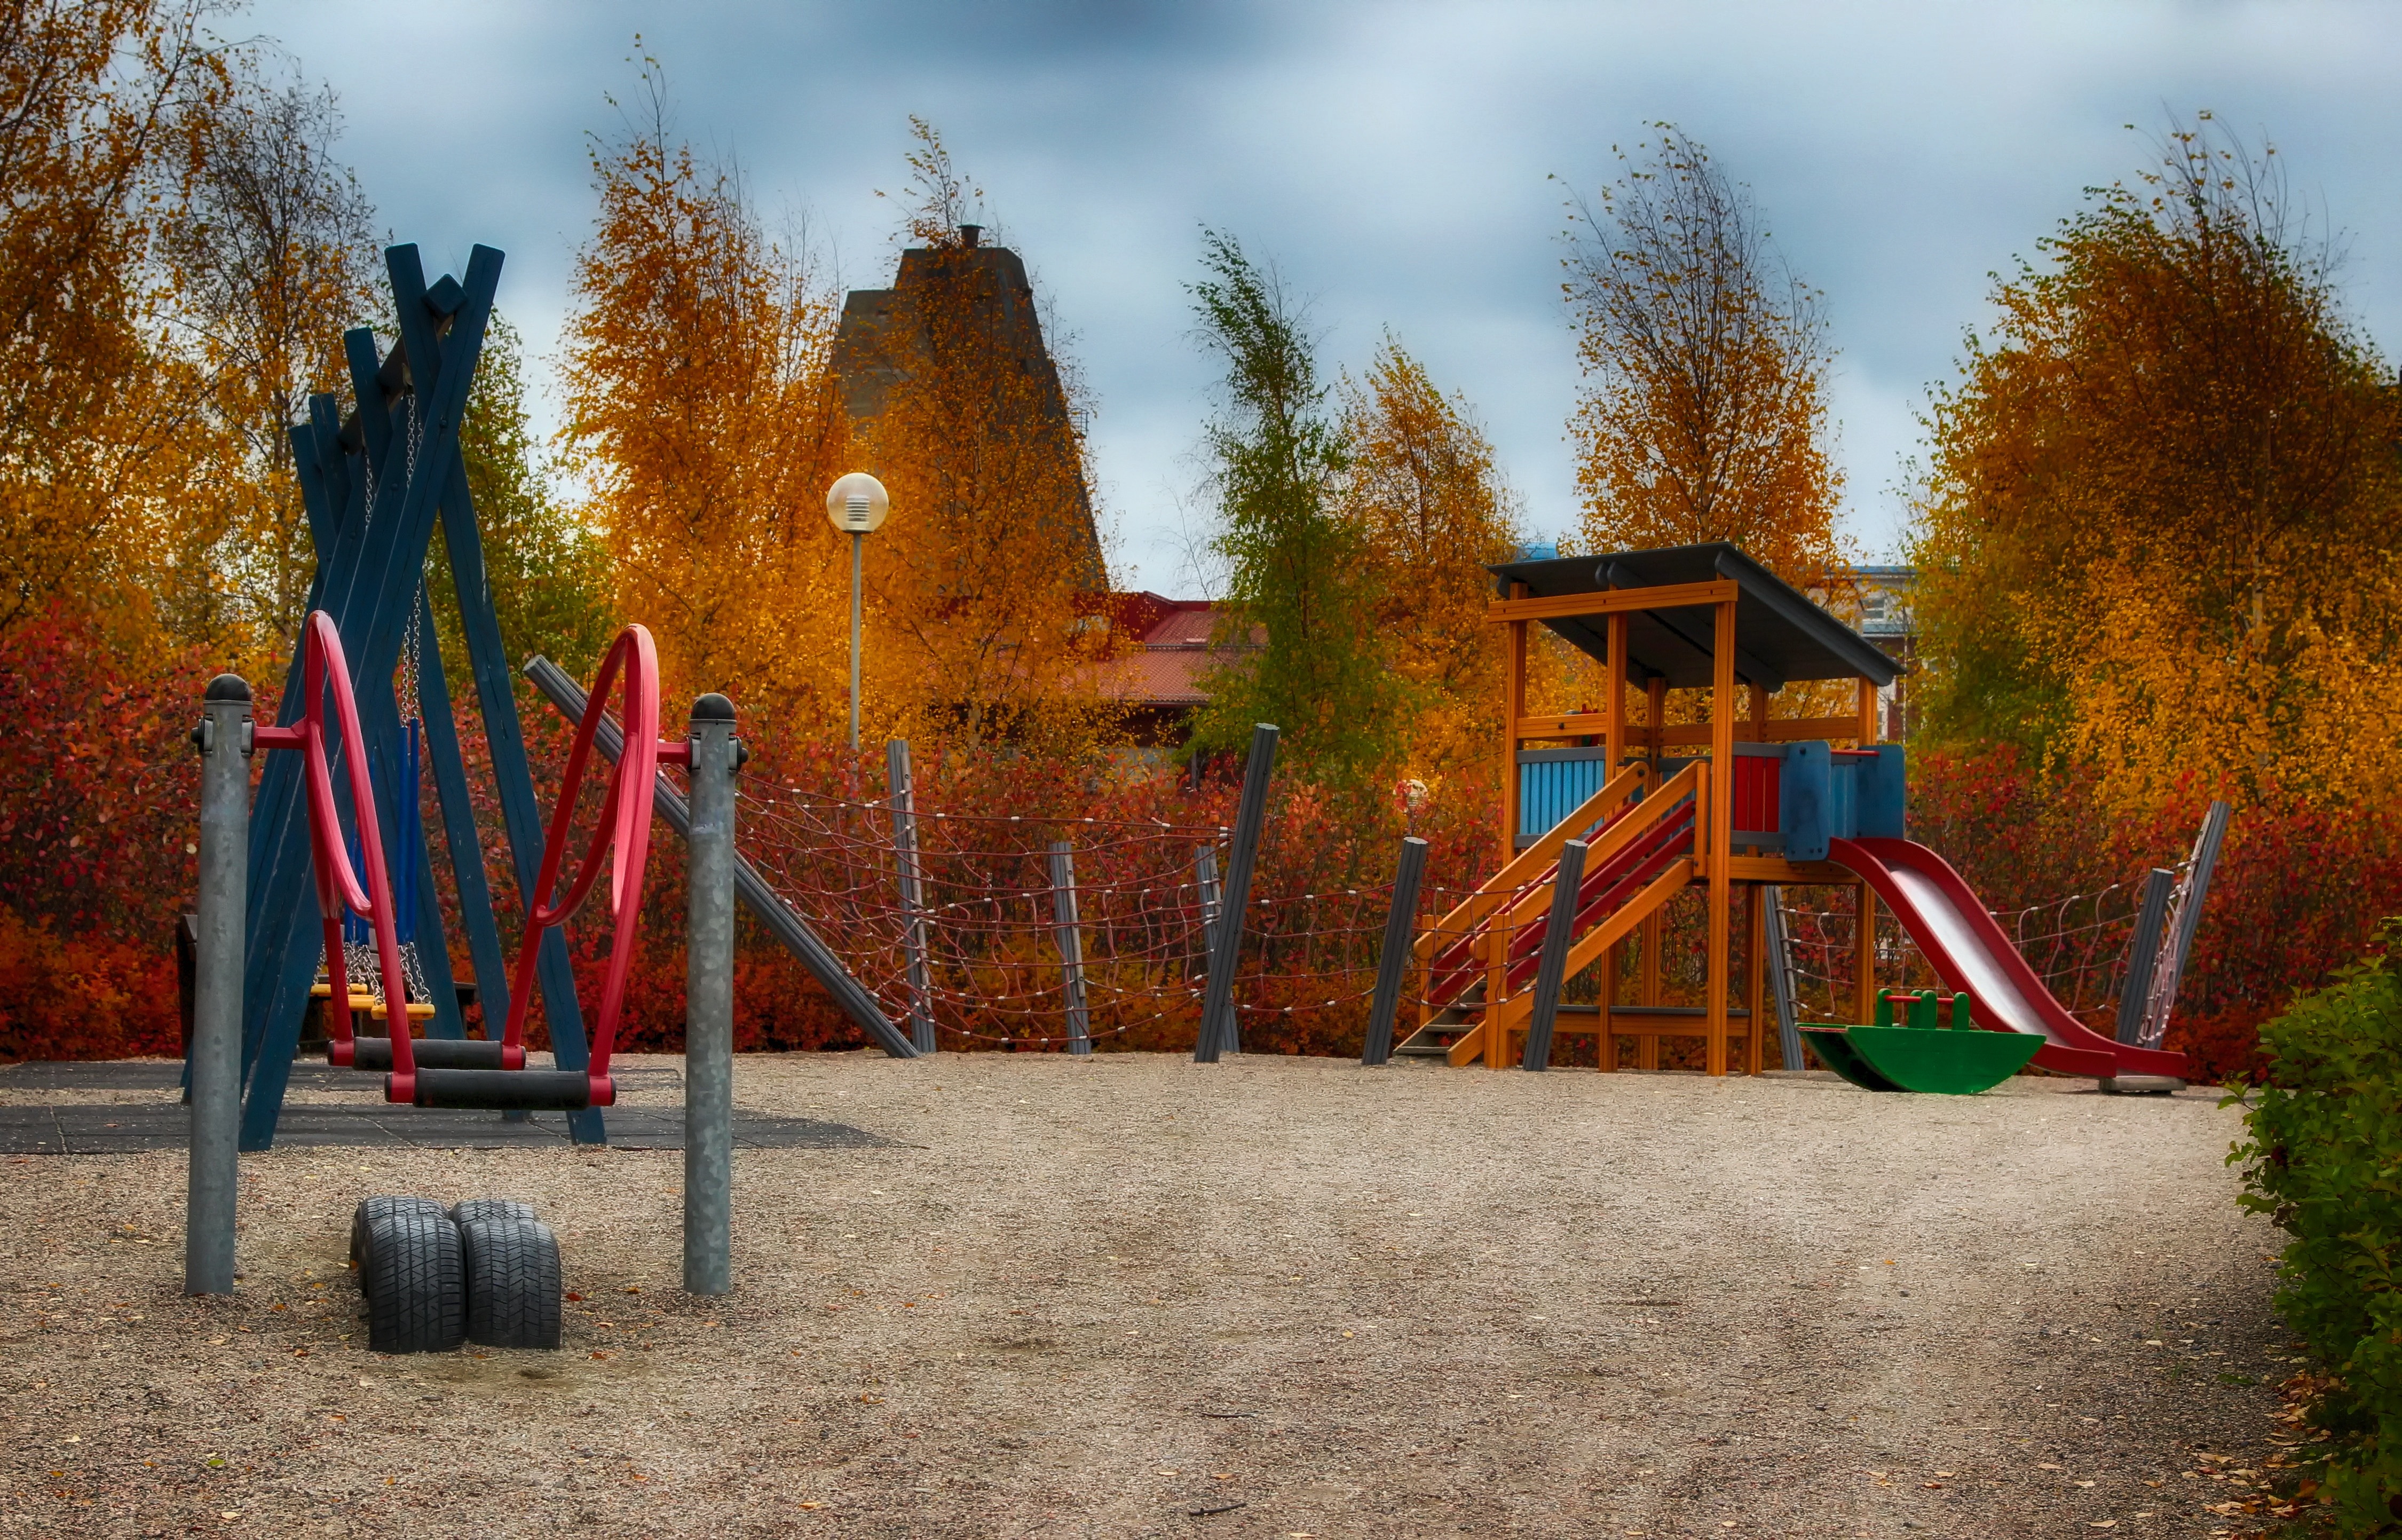
tree, sky, fall, city, color, autumn, park, season, public space, trees, outside, hdr, clouds, playground, finland, human settlement, outdoor play equipment